Raizo Wakabayashi

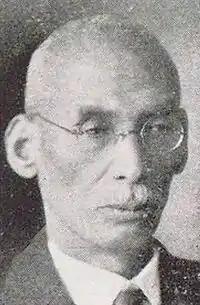

(1908), Nara Prefecture (1909-1913), Yamanashi Prefecture (1913-1914), Saga Prefecture (1914-1915), Kagawa Prefecture (1915-1917), Ehime Prefecture